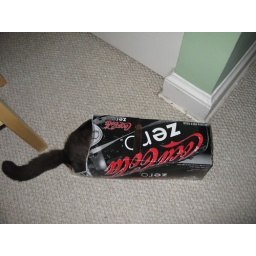
cat in a box